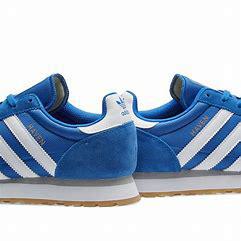
Brand: Adidas
Model: Haven